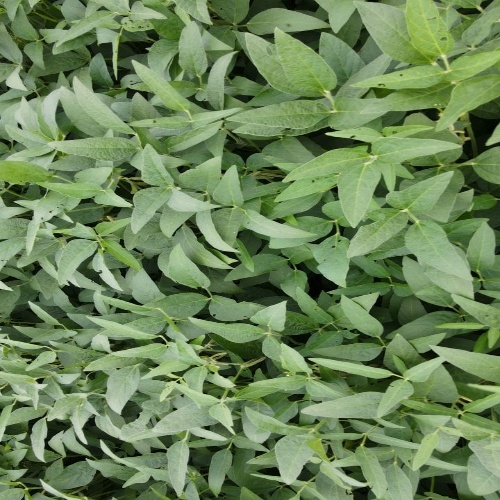
Label: Diabrotica_speciosa